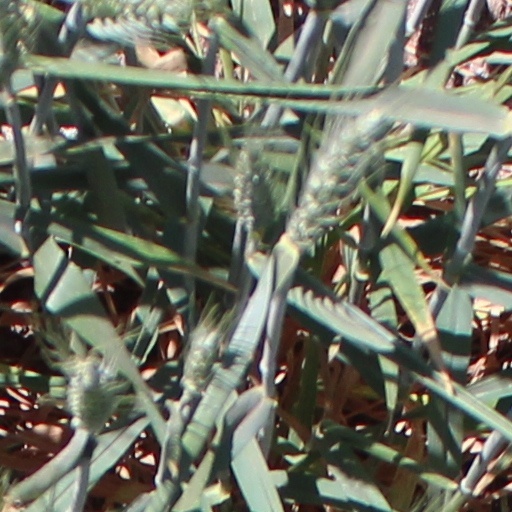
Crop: wheat